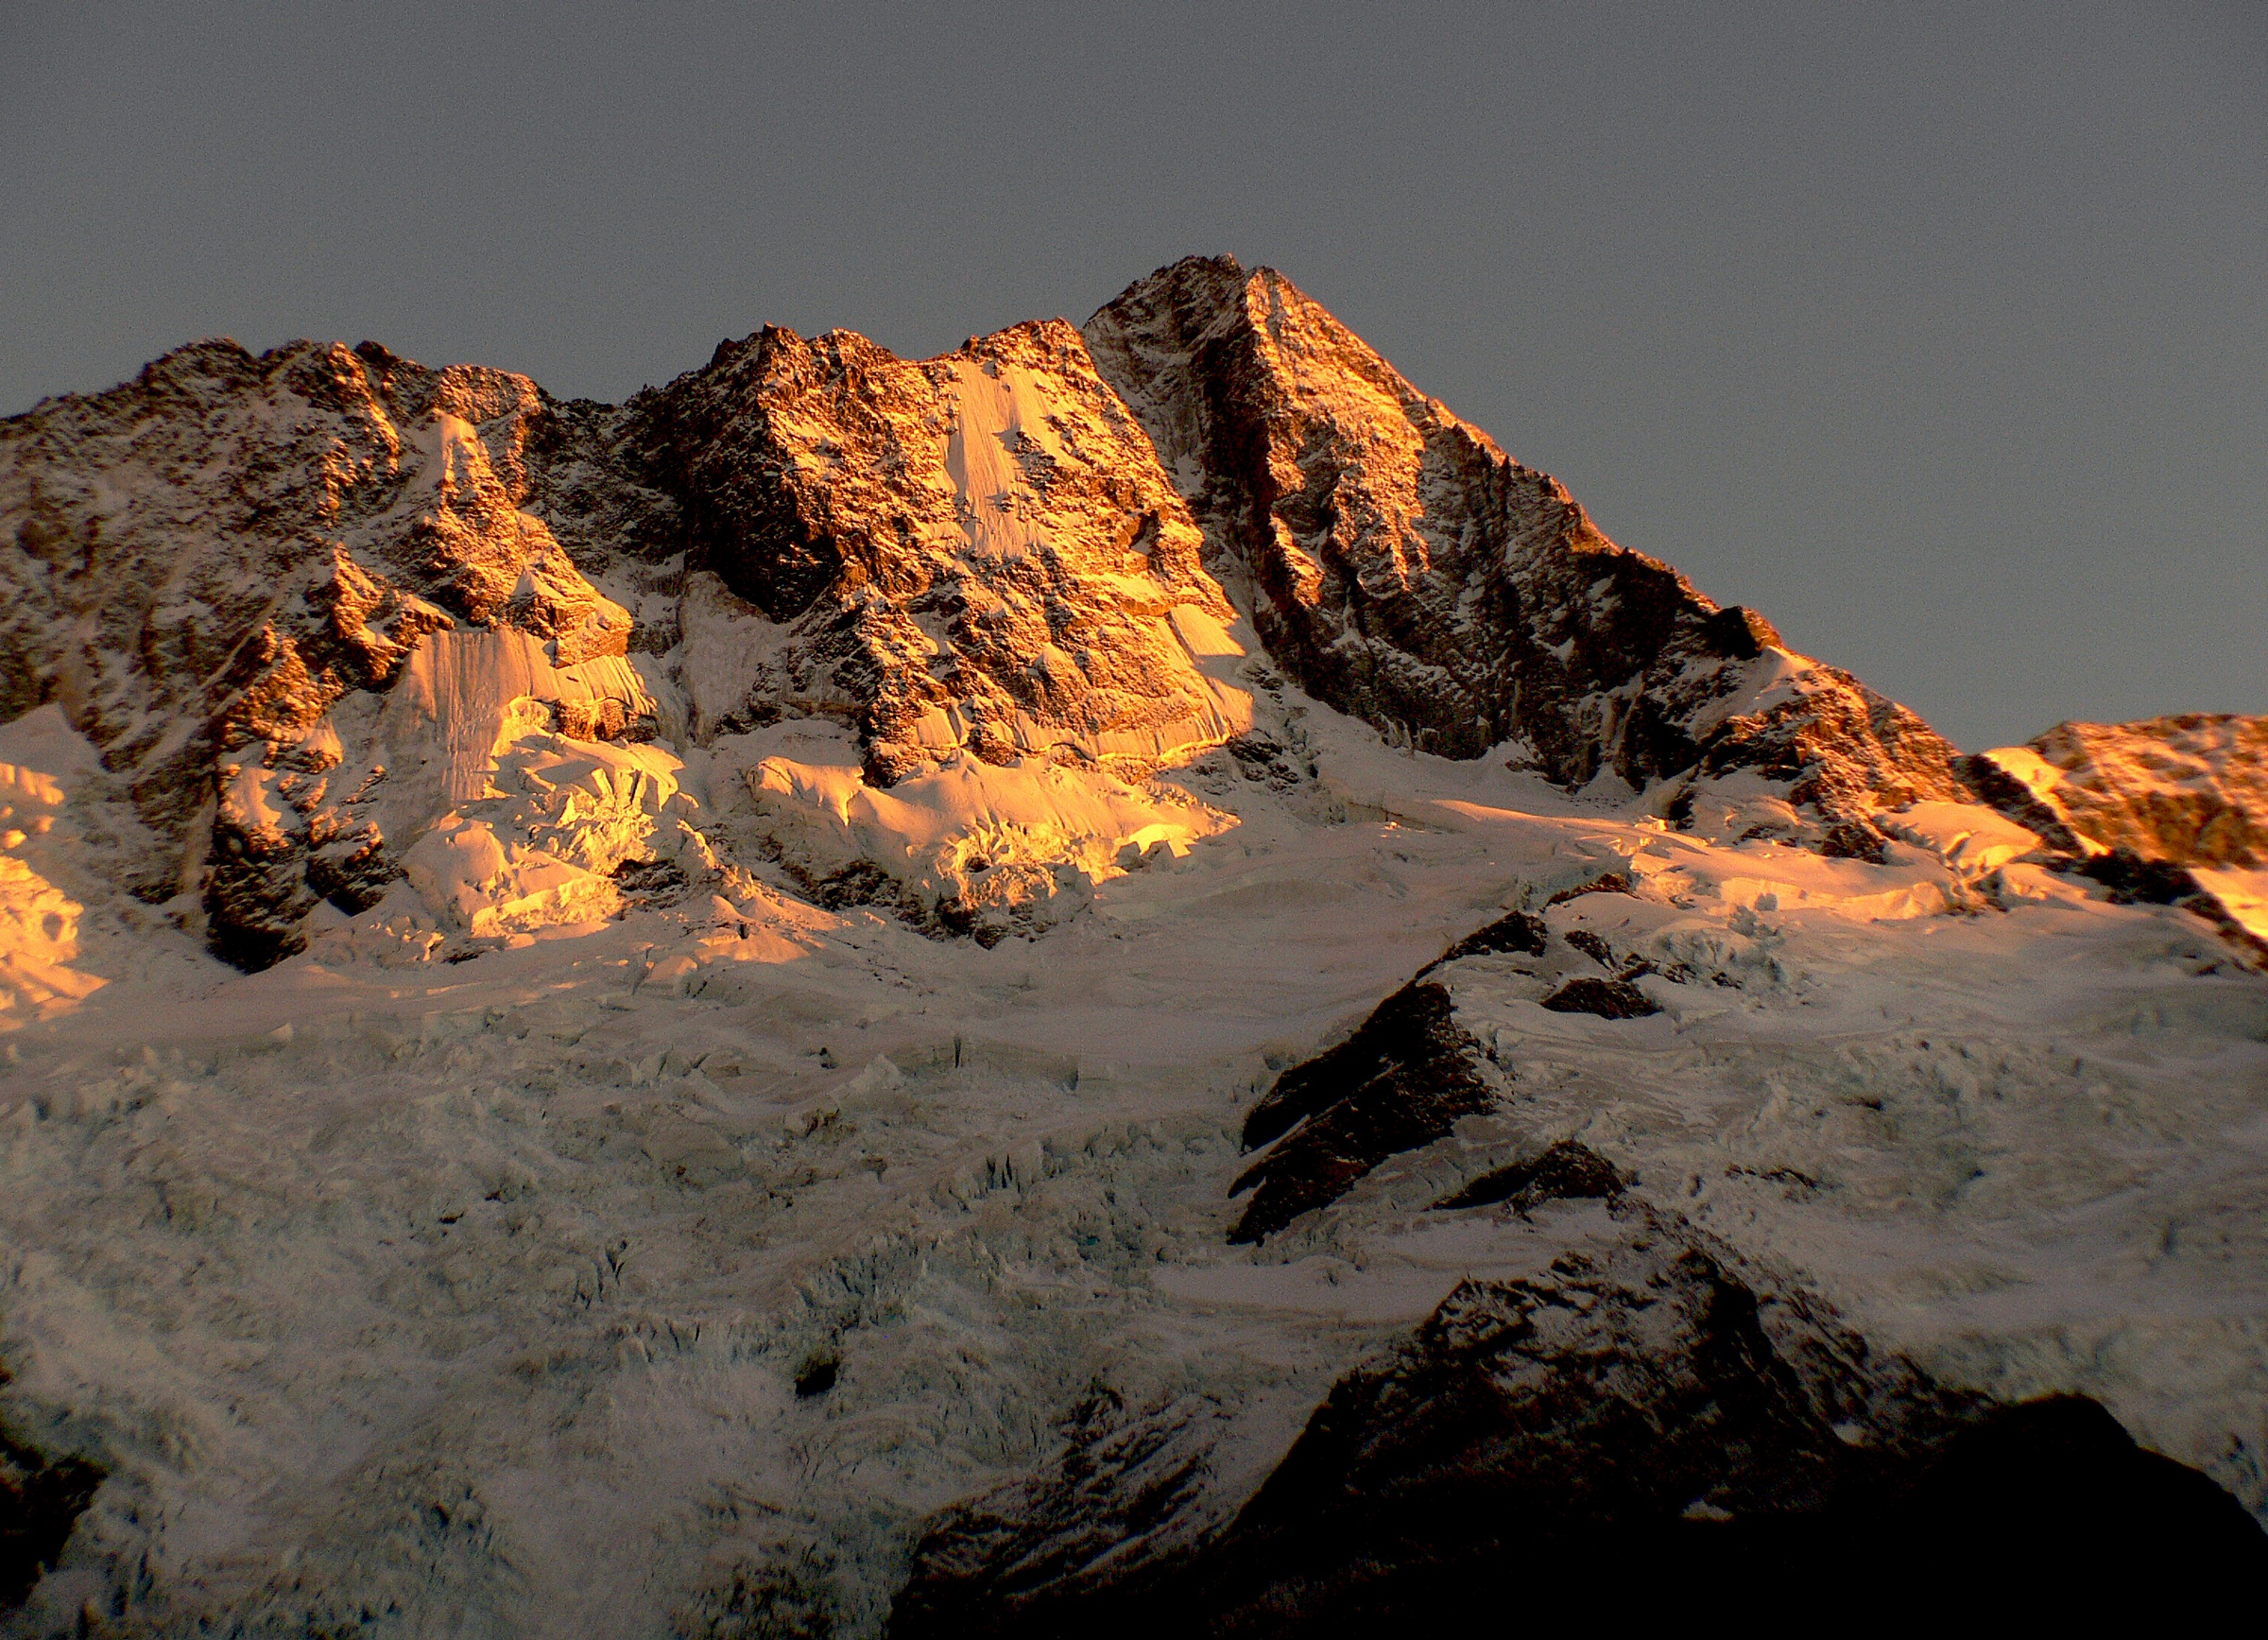
landscape, rock, wilderness, mountain, snow, sunrise, sunset, mountain range, formation, terrain, ridge, summit, geology, newzealand, plateau, mountcooknationalpark, mountsefton, mountcook, aorakimountcook, southernalpsnewzealand, grandpacifictours, landform, geographical feature, mountainous landforms, geological phenomenon